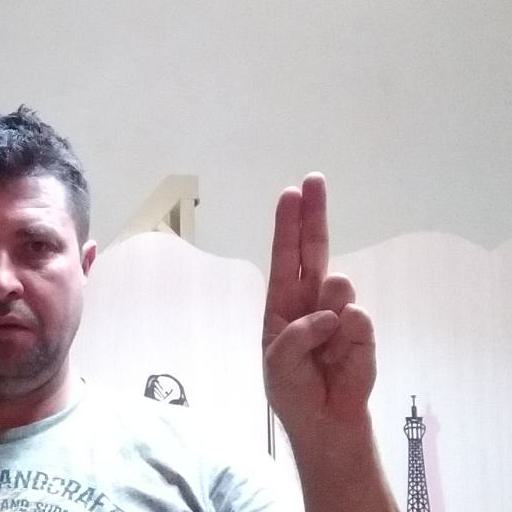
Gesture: two_up